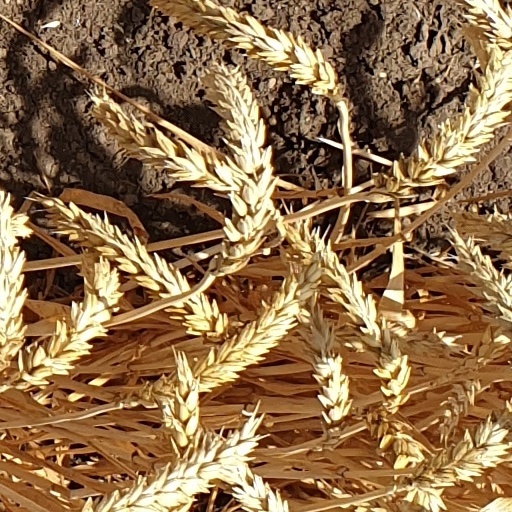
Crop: wheat